Henry Godolphin

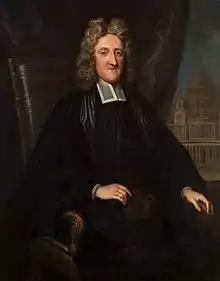
Henry Godolphin

Henry Godolphin (1648–1733) was a Provost of Eton College and Dean of St. Paul's Cathedral in London – a position in which he clashed with Sir Christopher Wren in the period when the new cathedral had reached the finishing touches.